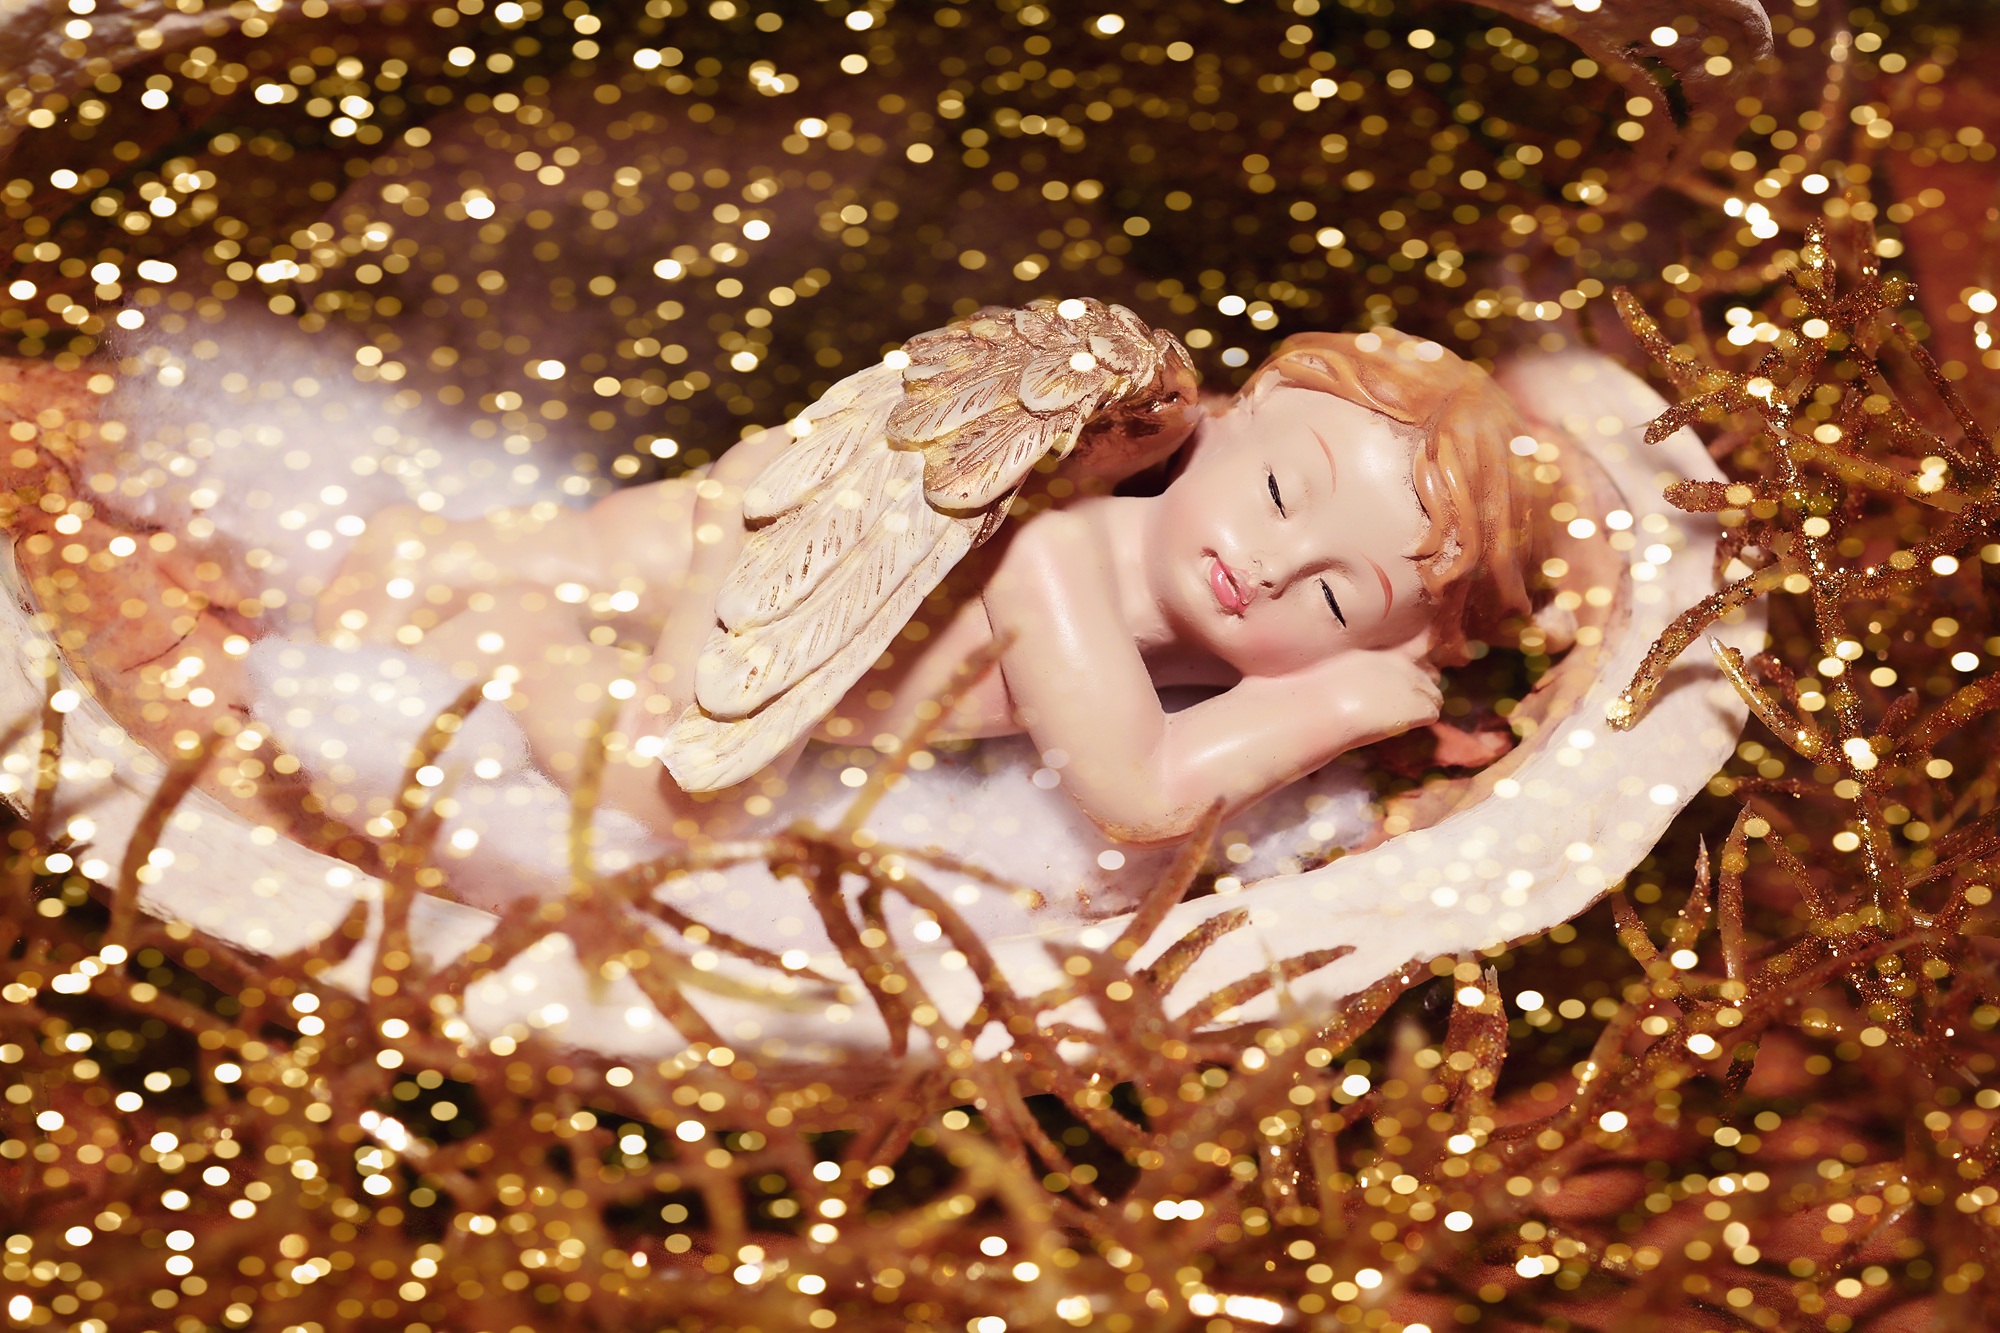
photography, decoration, sleeping, small, christmas, close, deco, advent, christmas decoration, angel, figure, gold, macro photography, blissful, clay figure, fictional character, clay angels